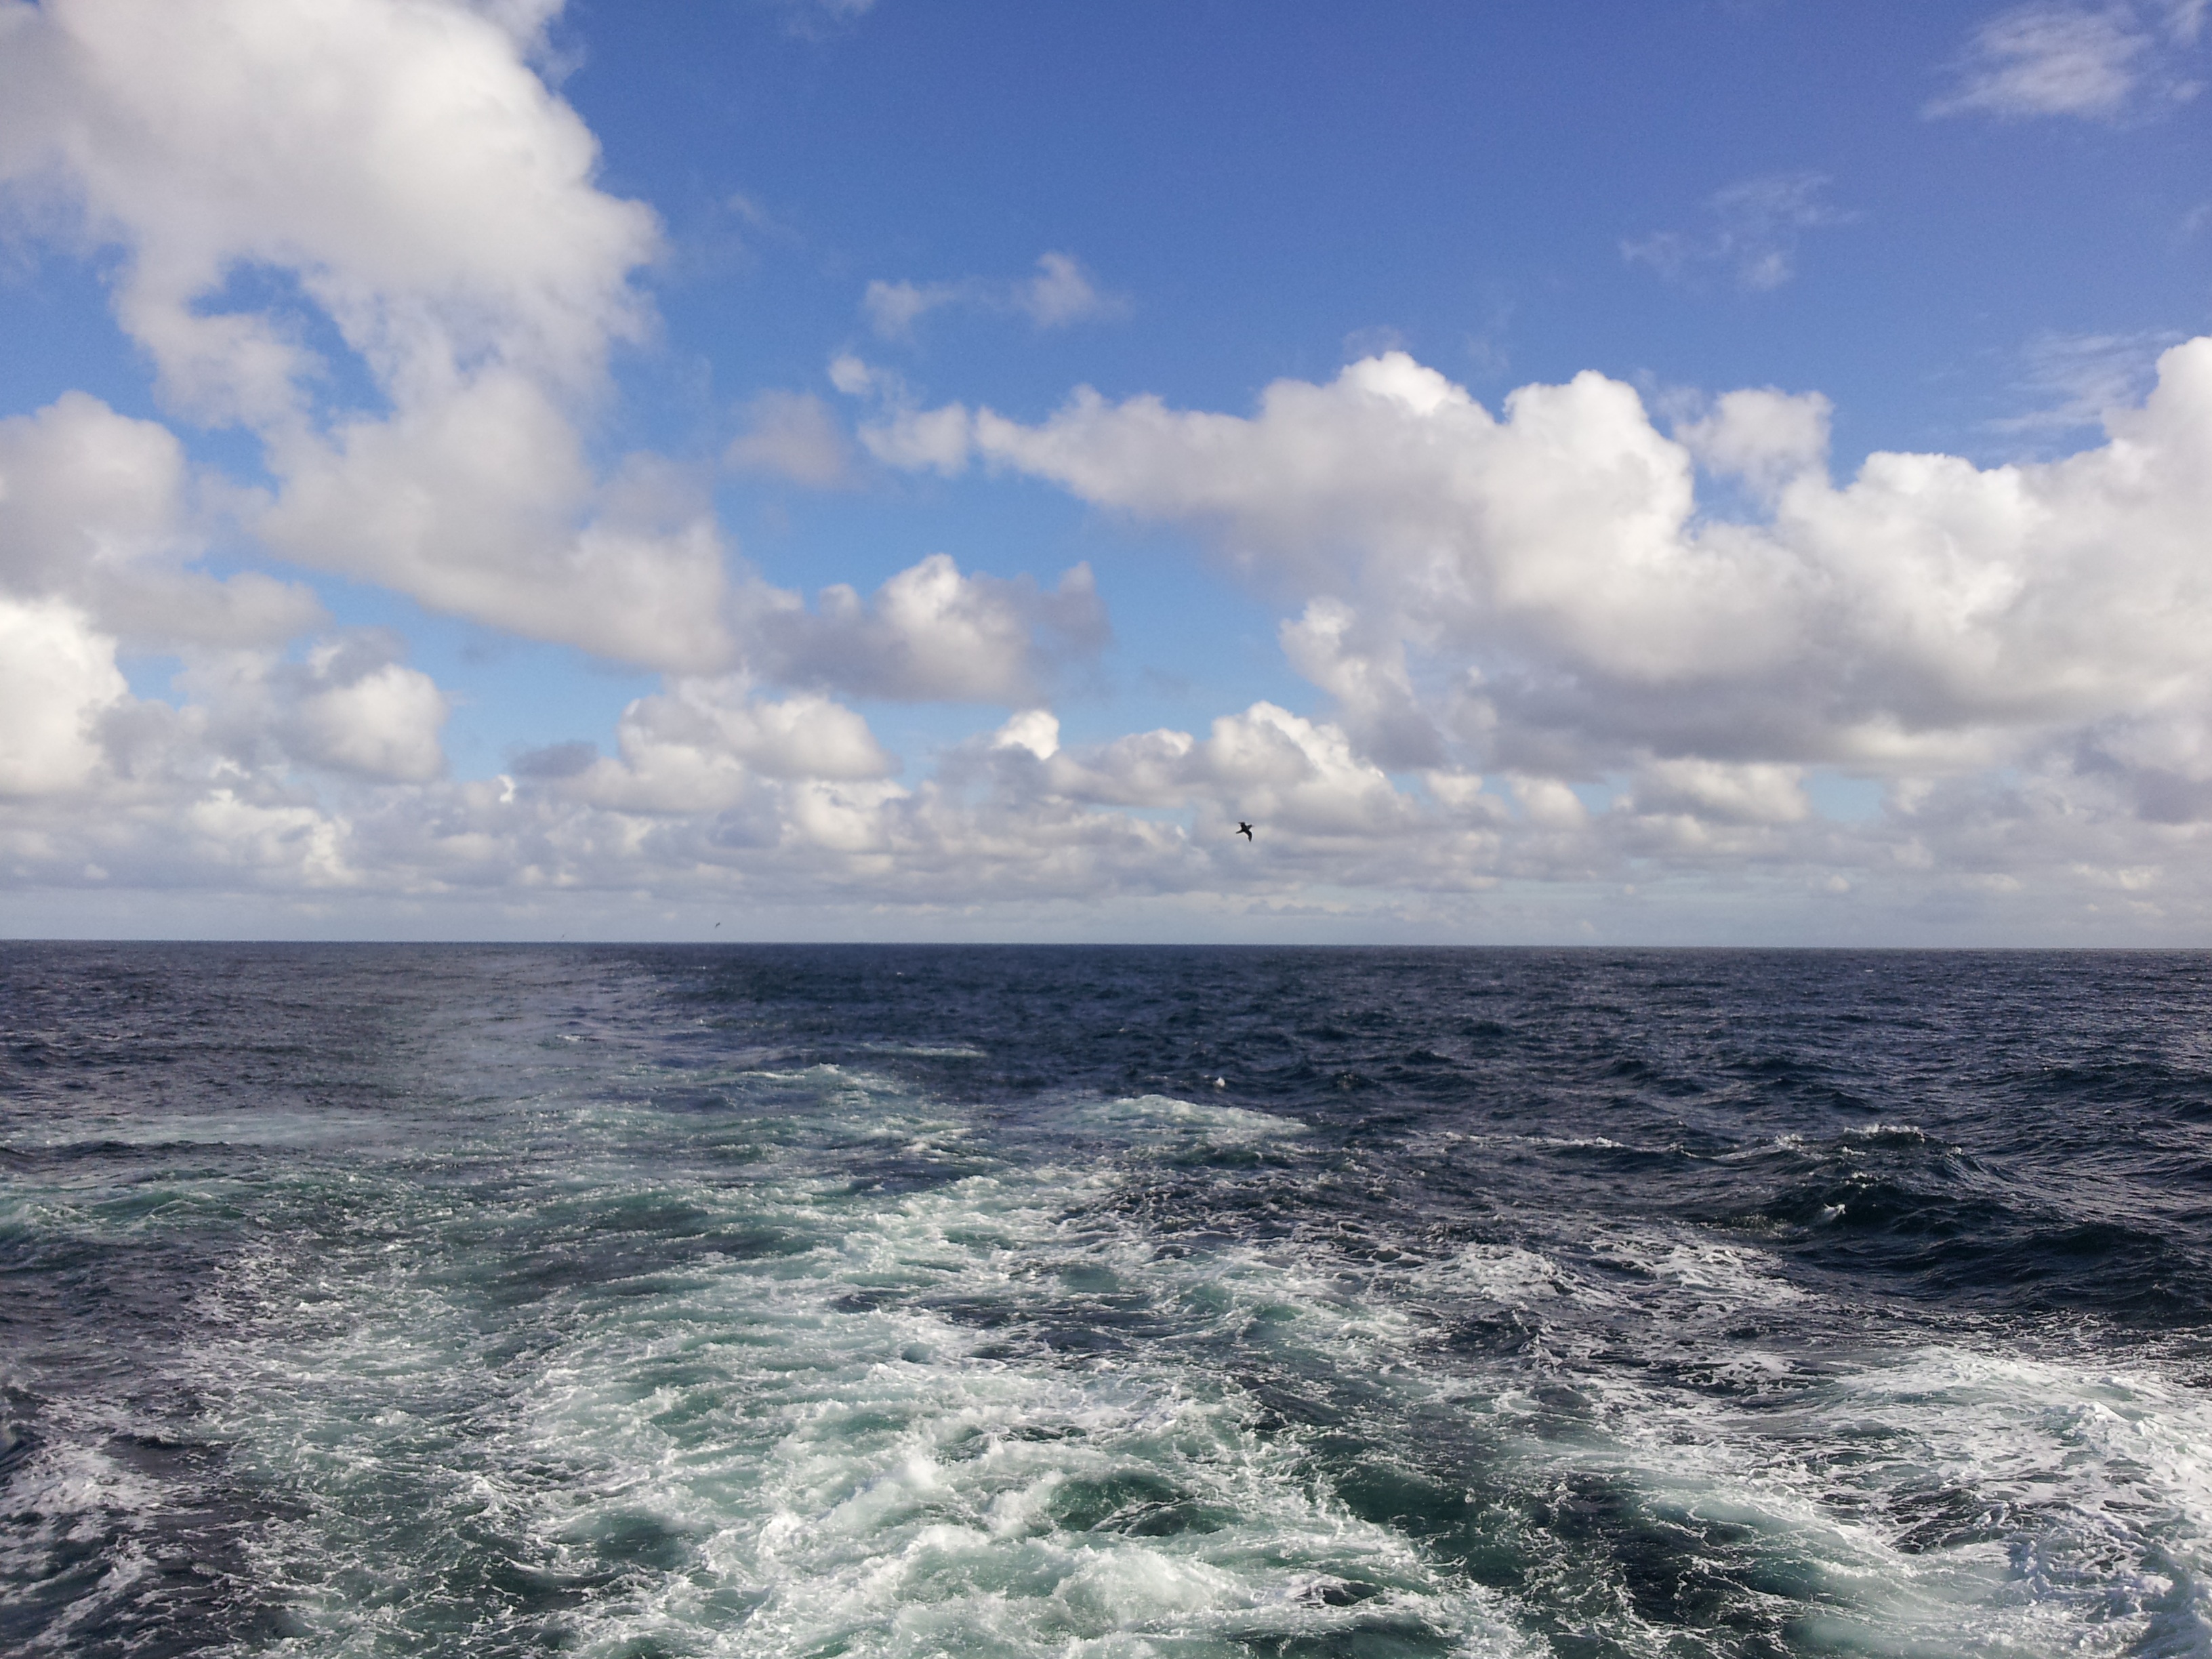
sea, coast, ocean, horizon, cloud, sky, shore, wave, chile, body of water, antarctica, patagonia, cape, magellan, wind wave